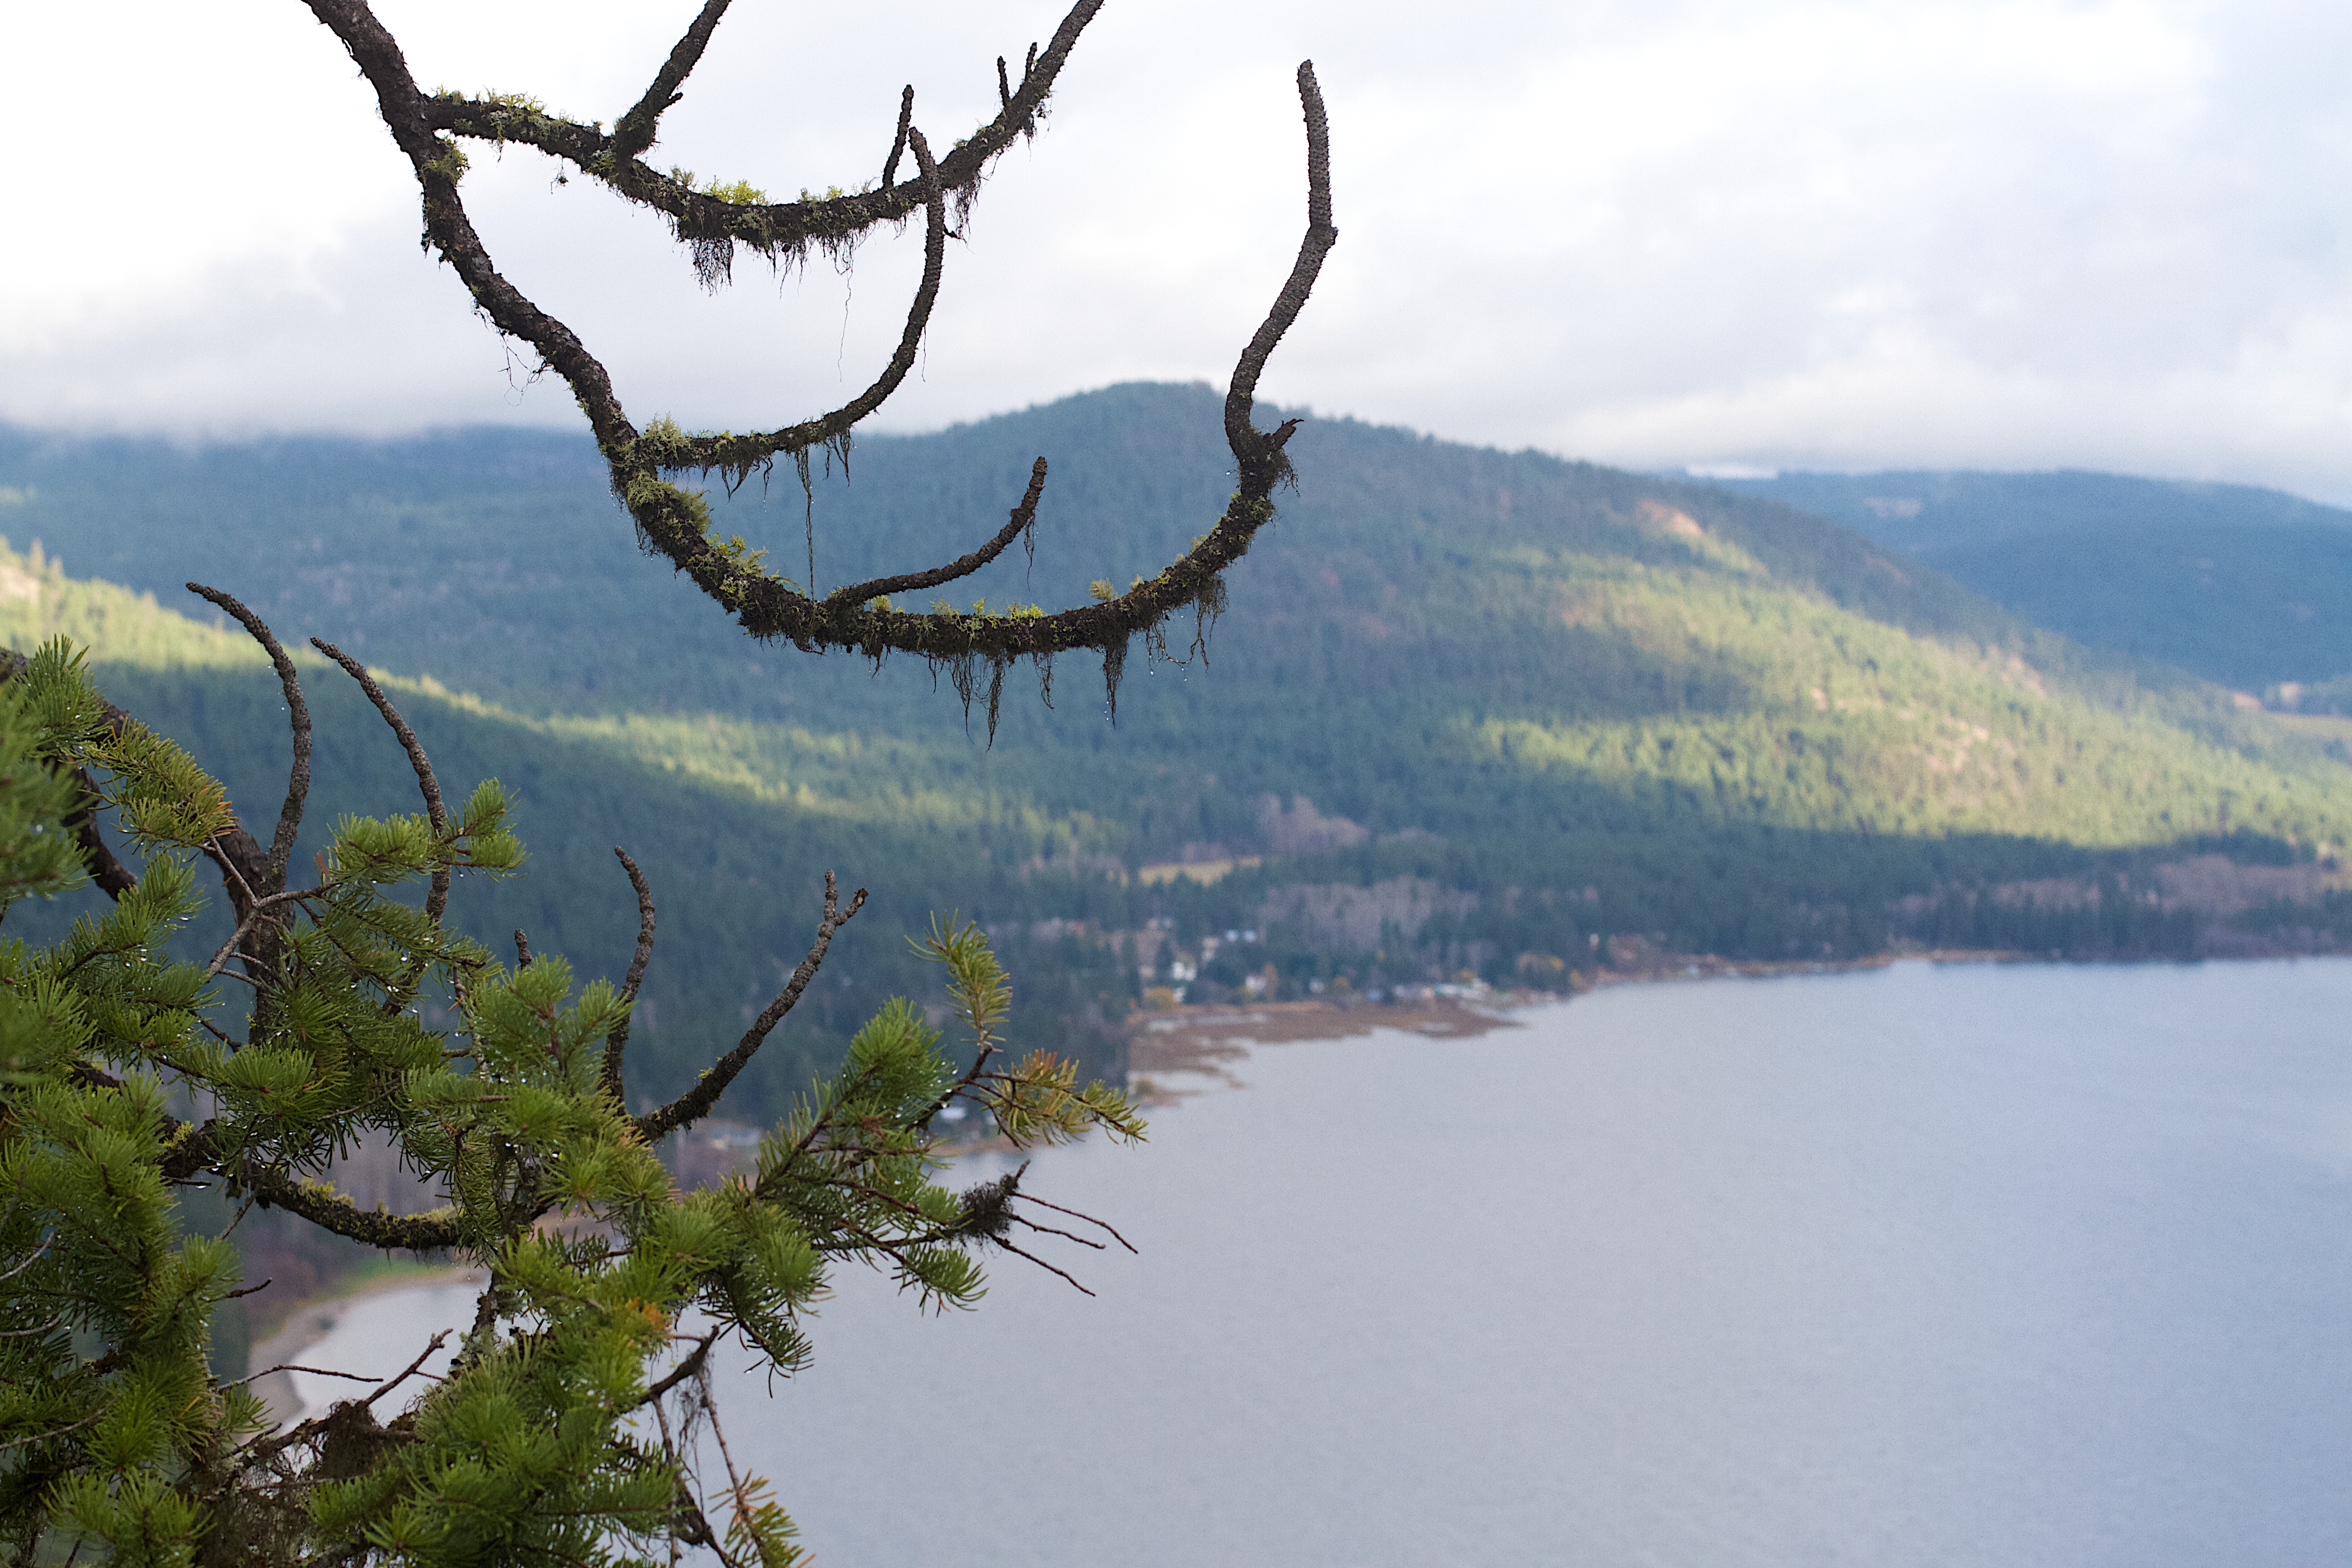
tree, nature, flower, lake, reflection, wetland